Braidfauld

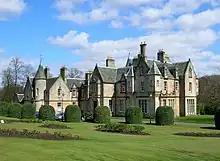
, 1848

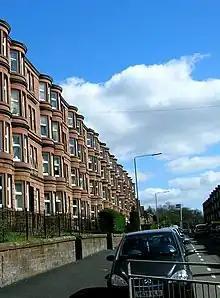
Red sandstone flats in Tollcross Road

Overlooking Tollcross Road, and set in its original grounds, is , built in 1848. It was built (of gray ashlar) for one of the partners of Clyde Iron Works, James Dunlop. The architect was David Bryce who also designed Fettes College in Edinburgh and Balfour Castle in Orkney which shares with Tollross House the Scots Baronial style of crowstepped gables, circular towers with conical caps, massed chimneys and mullioned windows. The family gave up living there as tenements invaded the surrounding area. The grounds became Tollcross Park in 1897 and the buildings became a Children's Museum, housing the locally famous "“Who killed Cock Robin?”" display of stuffed birds, small mammals and insects. It also had the last deer shot in the park -"Bobbie" - stuffed and on display. The building was turned into flats in 1998, and the display moved to the Forge shopping mall away.